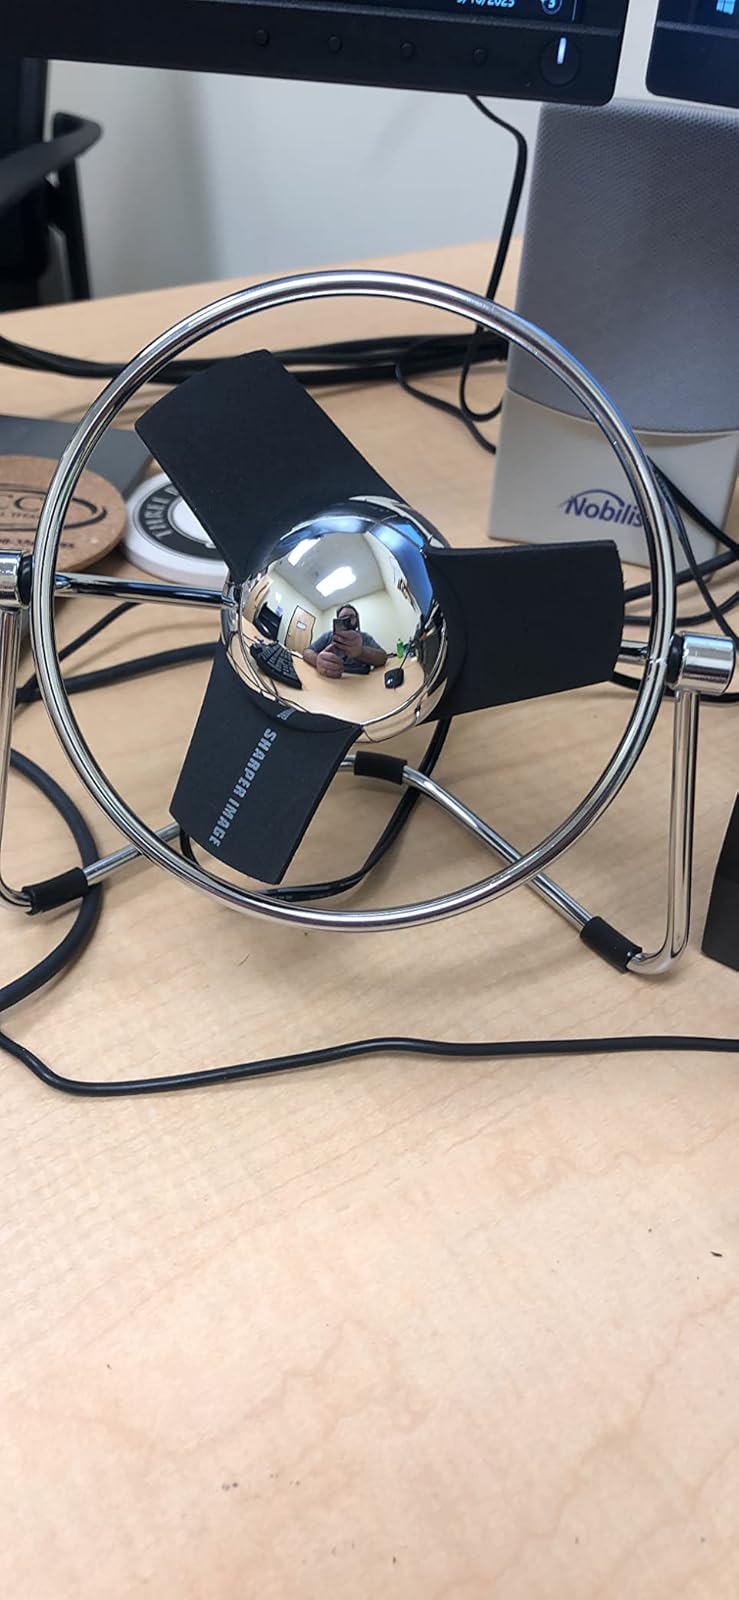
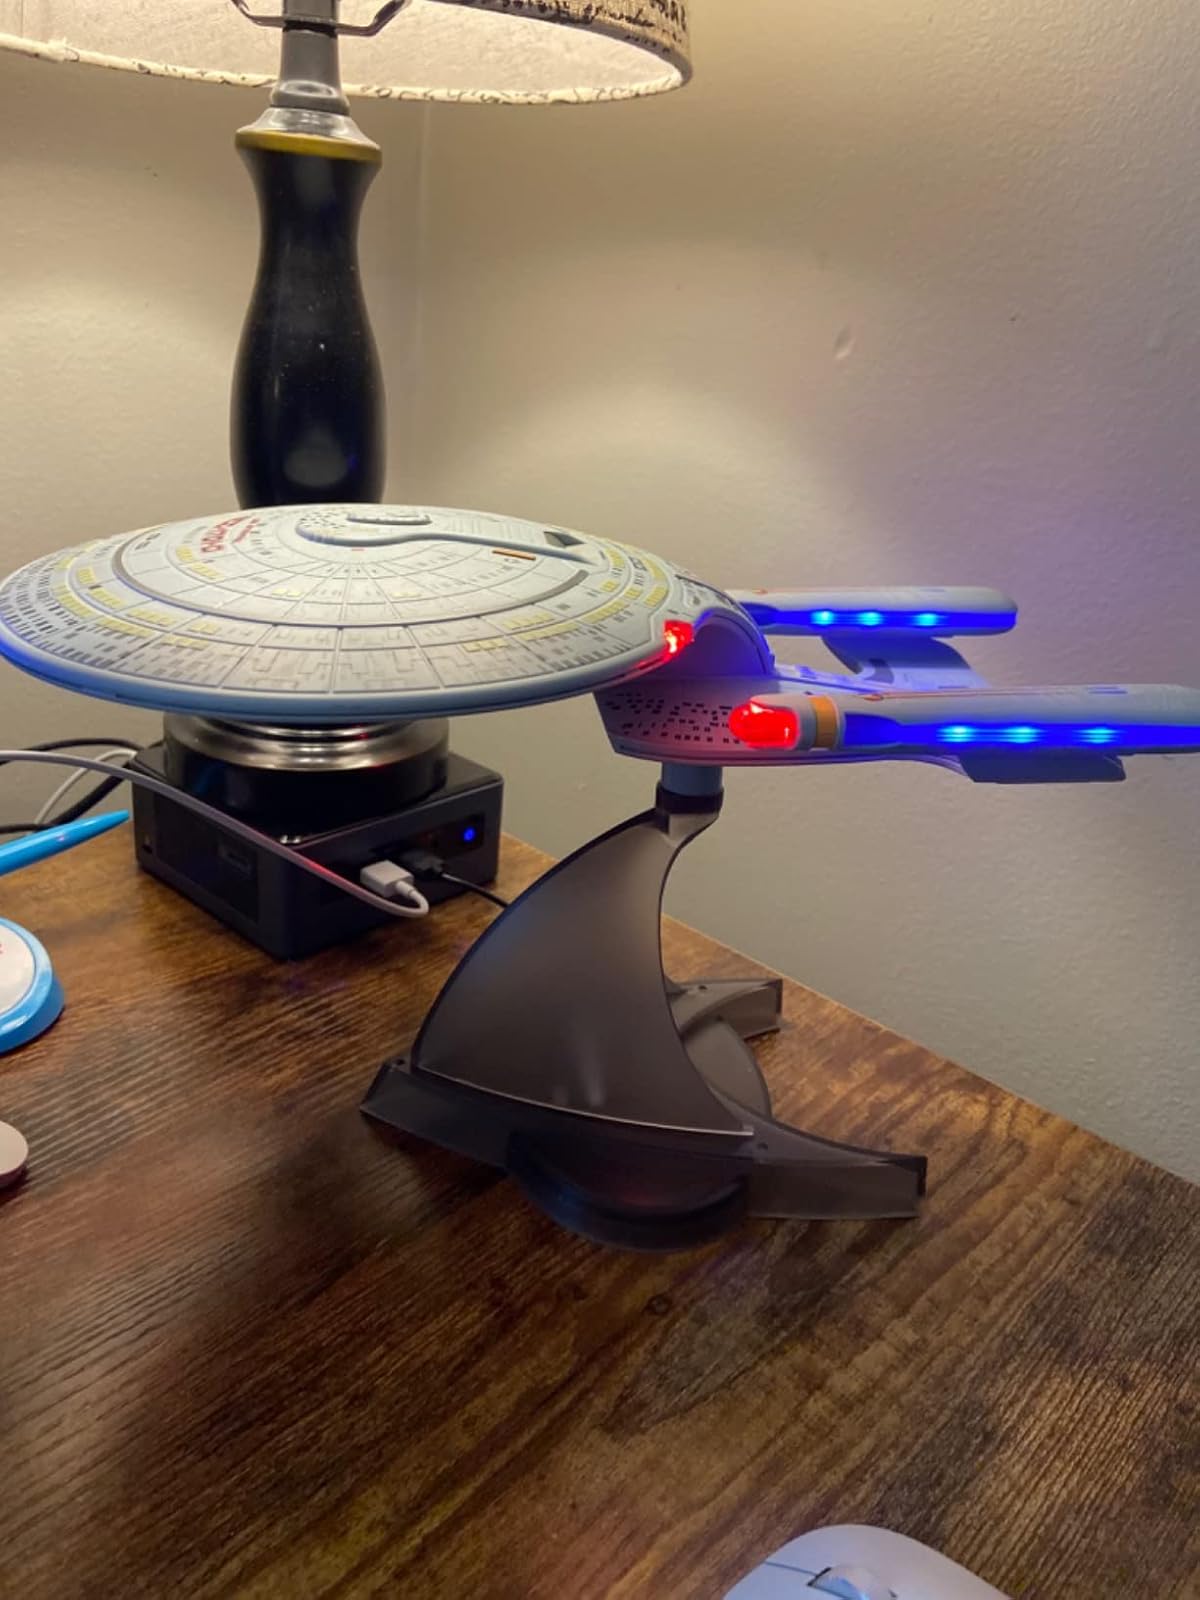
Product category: fan
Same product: no